Awards and decorations of the Bangladesh Armed Forces

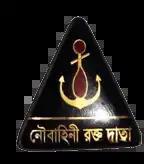
Bangladesh Navy Blood Donor Medal

The Blood Donor Medal is awarded to all personnel of the Bangladesh Army, Bangladesh Navy and Bangladesh Air Force who have donated blood three times.